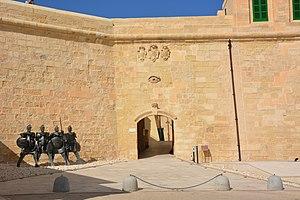
Porte intérieure du Fort Saint Elme, La Valette, Malte